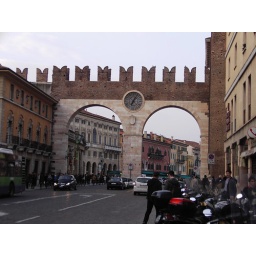
Clock over street door in Verona.